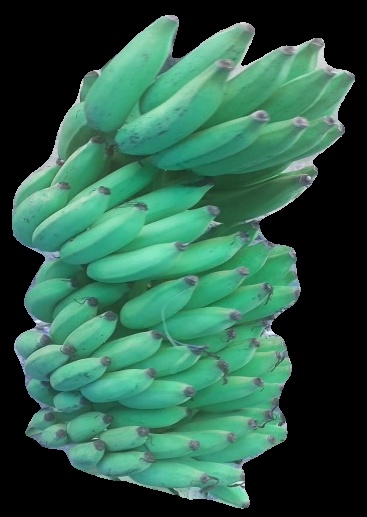
Variety: elakki-bale
Grade: grade2